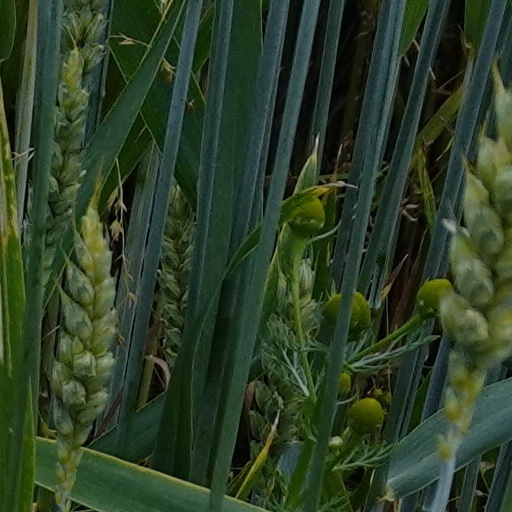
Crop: wheat